Football in Germany

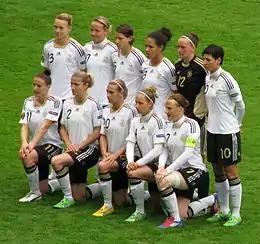
Germany national football team in 2012

The German women's national football team, also organised by the DFB, are two-time world champions, having won the FIFA Women's World Cup in 2003 under past coach Tina Theune-Meyer and 2007 FIFA Women's World Cup under current coach Silvia Neid. They are the first women's team to have successfully defended a World Cup. They have also won eight UEFA Women's Championships (1989, 1991, 1995, 1997, 2001, 2005, 2009, 2013), which includes six consecutive titles. Germany is the only nation to have won both the men's and women's World Cup and European Championship.